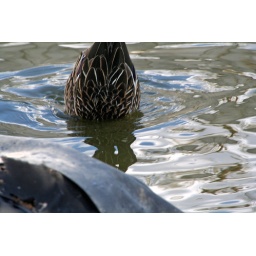
a wild female duck dives for fish in a backyard koi pond